Chebucto Head

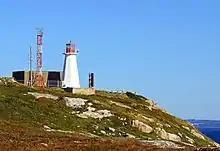
Chebucto Head lighthouse

The first lighthouse at Chebucto Head was built in 1872 with a steam foghorn just below it. It was replaced by a second tower in 1928. This tower was demolished in 1940 and a new lighthouse and combined keeper's dwelling was built several hundred metres to the north to make way for a gun battery. In 1967 the light was moved from the house to the a new concrete tower which still stands today. The house remained the keeper's dwelling until the light was destaffed in the 1990s. The house fell prey to repeated vandalism after the Canadian Coast Guard (CCG) cancelled the lease of the tenants who lived in and looked after the house. The plight of the lighthouse helped to inspire the Nova Scotia Lighthouse Preservation Society to push for the Heritage Lighthouse Protection Act, a campaign that was launched at the Chebucto Head lighthouse on March 11, 1999. The house was destroyed by a suspicious fire on March 25, 2004. The Chebucto Head Lighthouse Society, a group formed to try to save the lighthouse continues to work to keep the site preserved and open to the public.